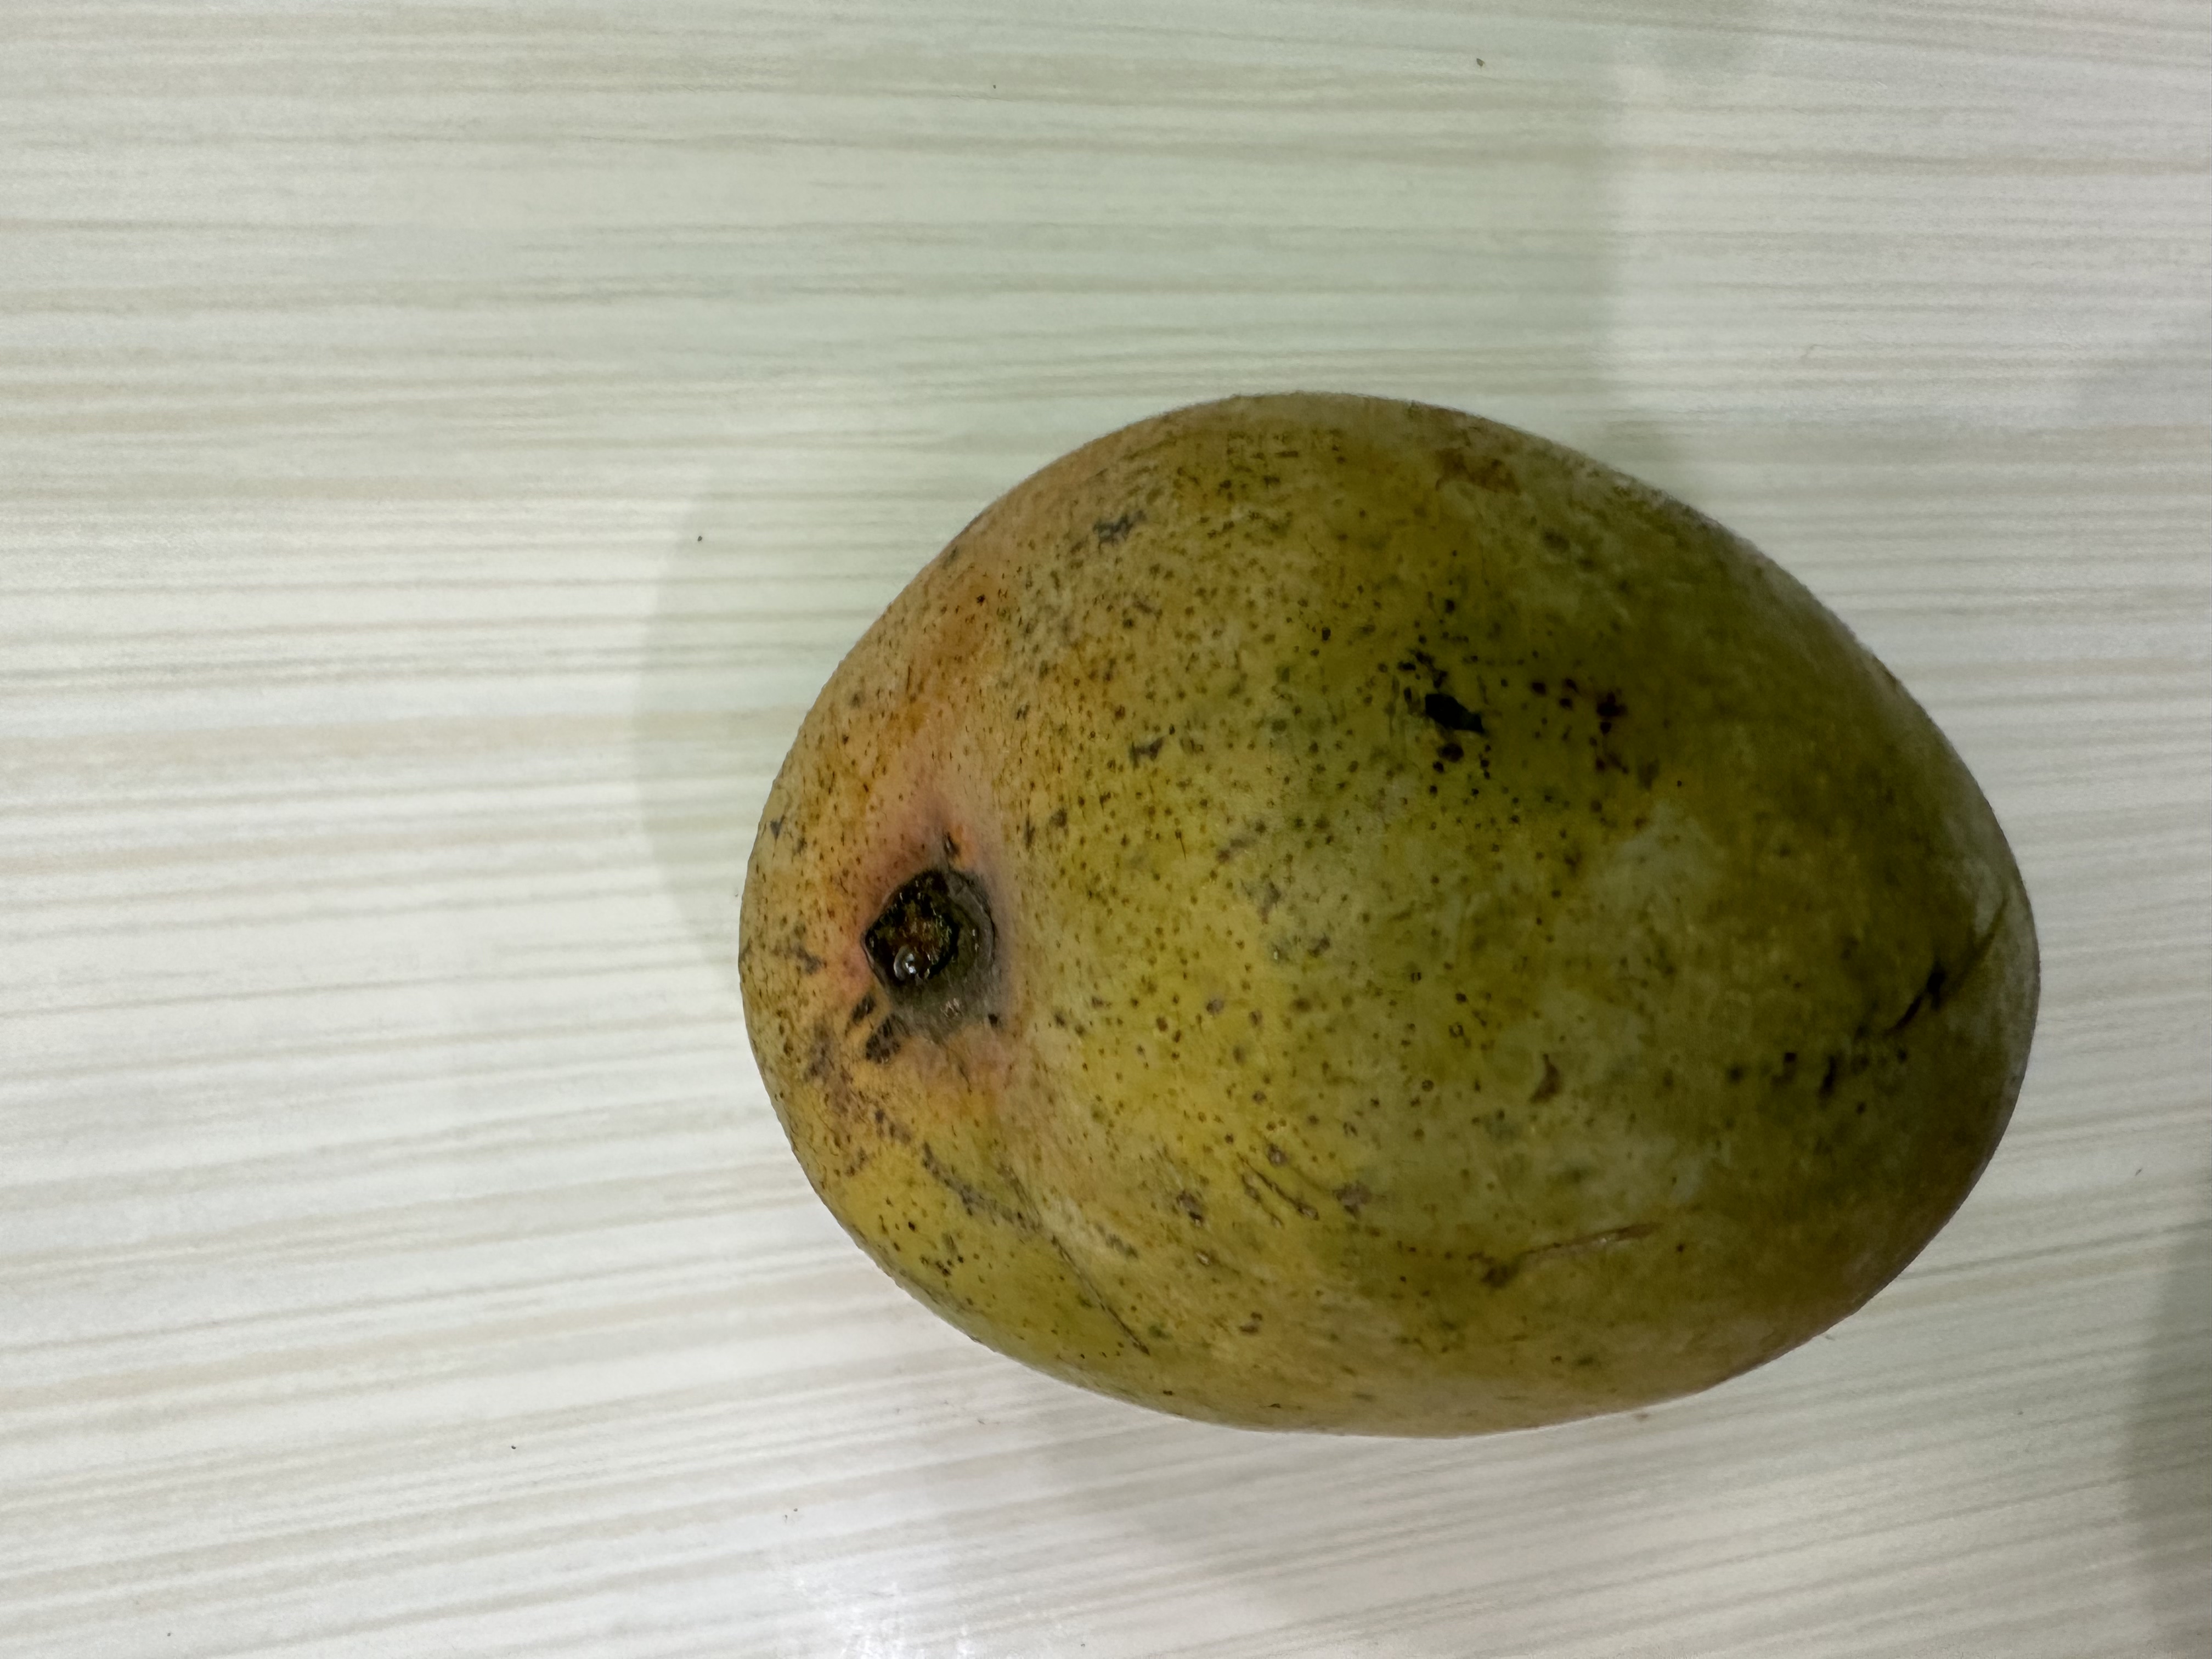
Mango variety: Nilambori